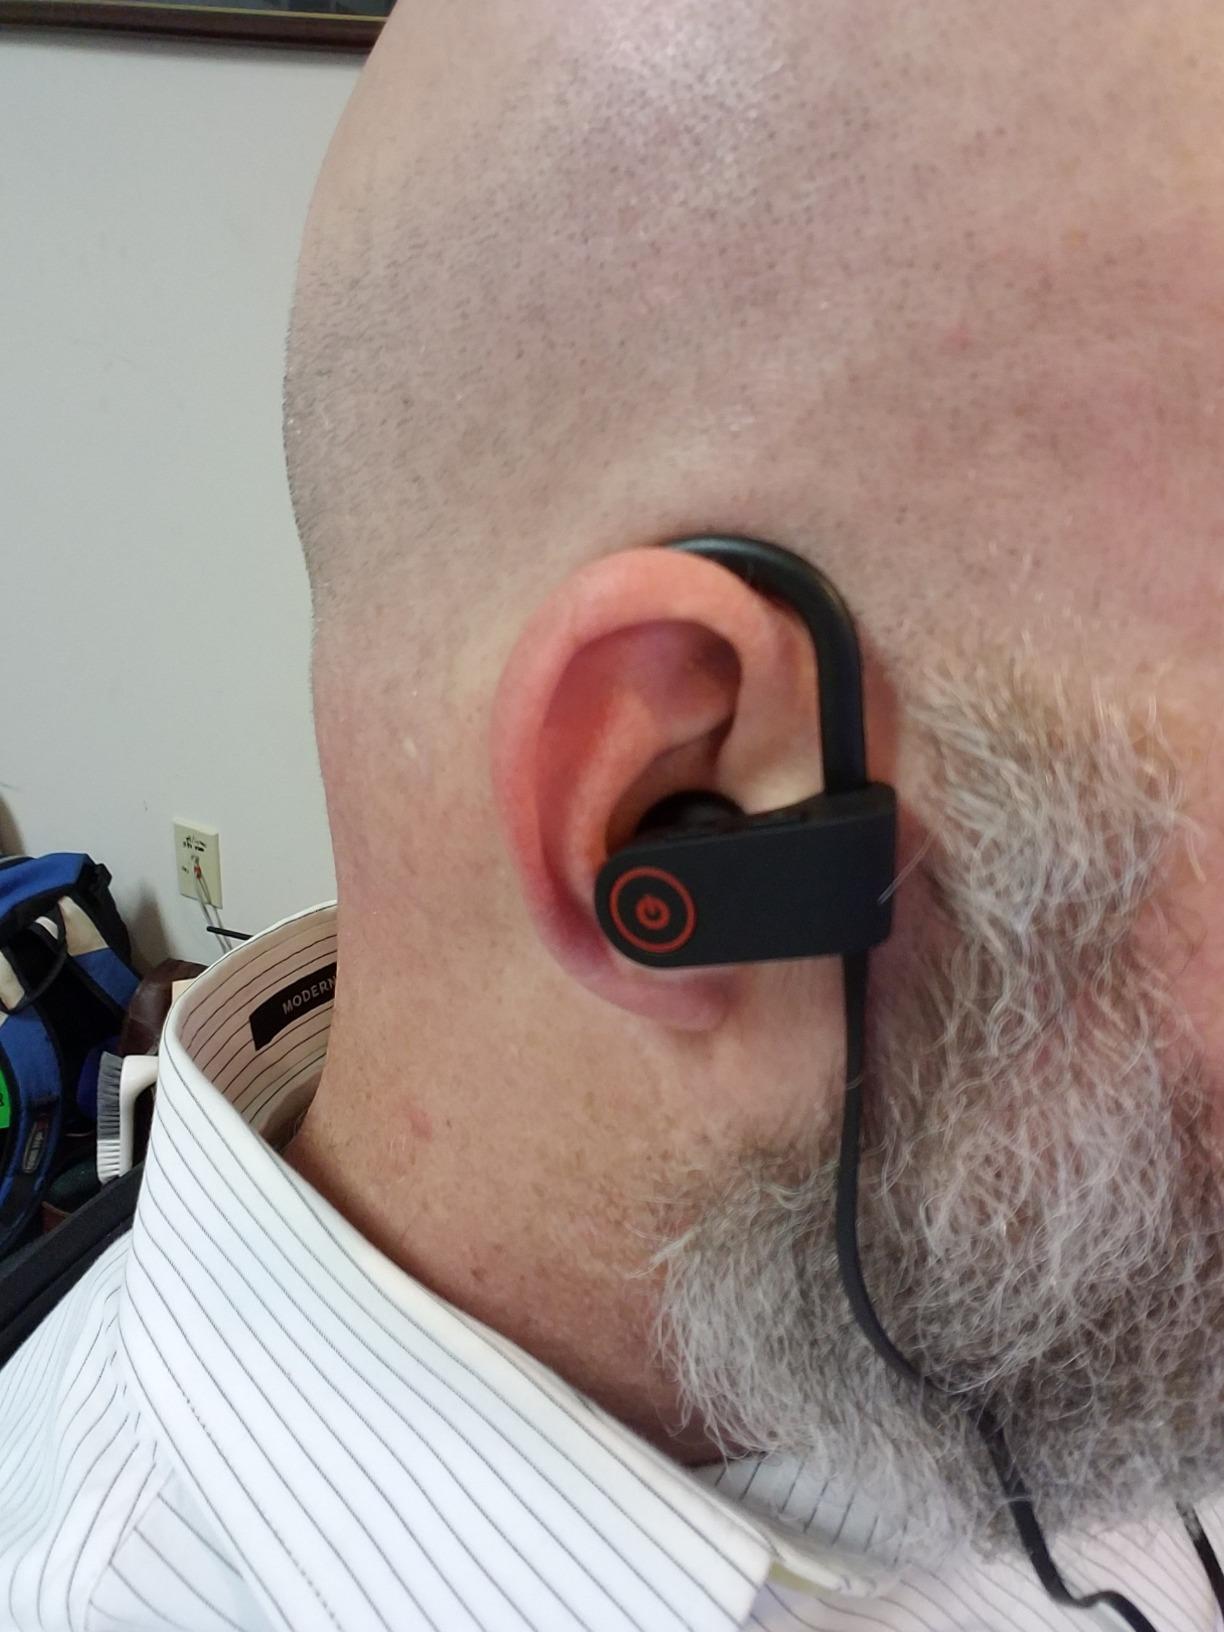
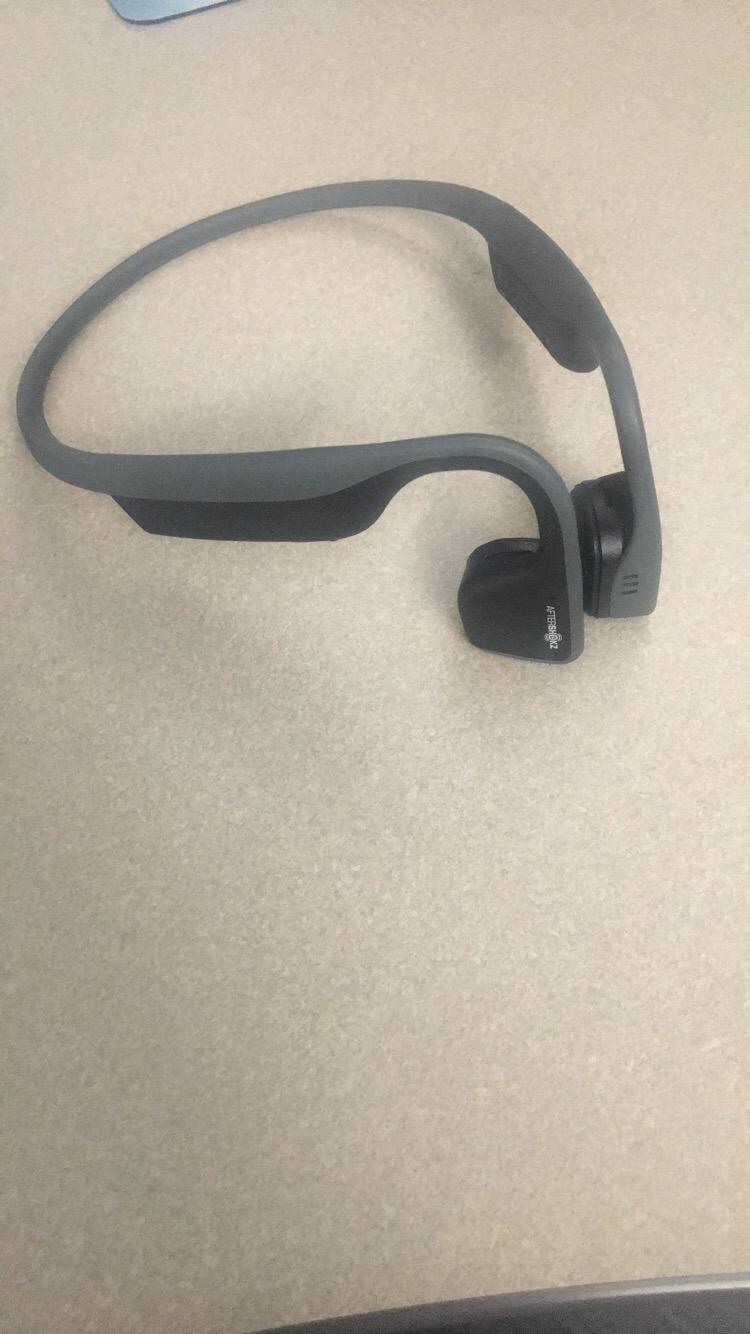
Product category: headphones
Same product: no